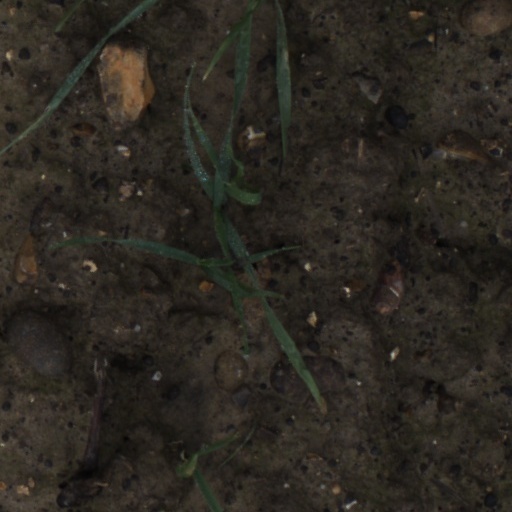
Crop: wheat